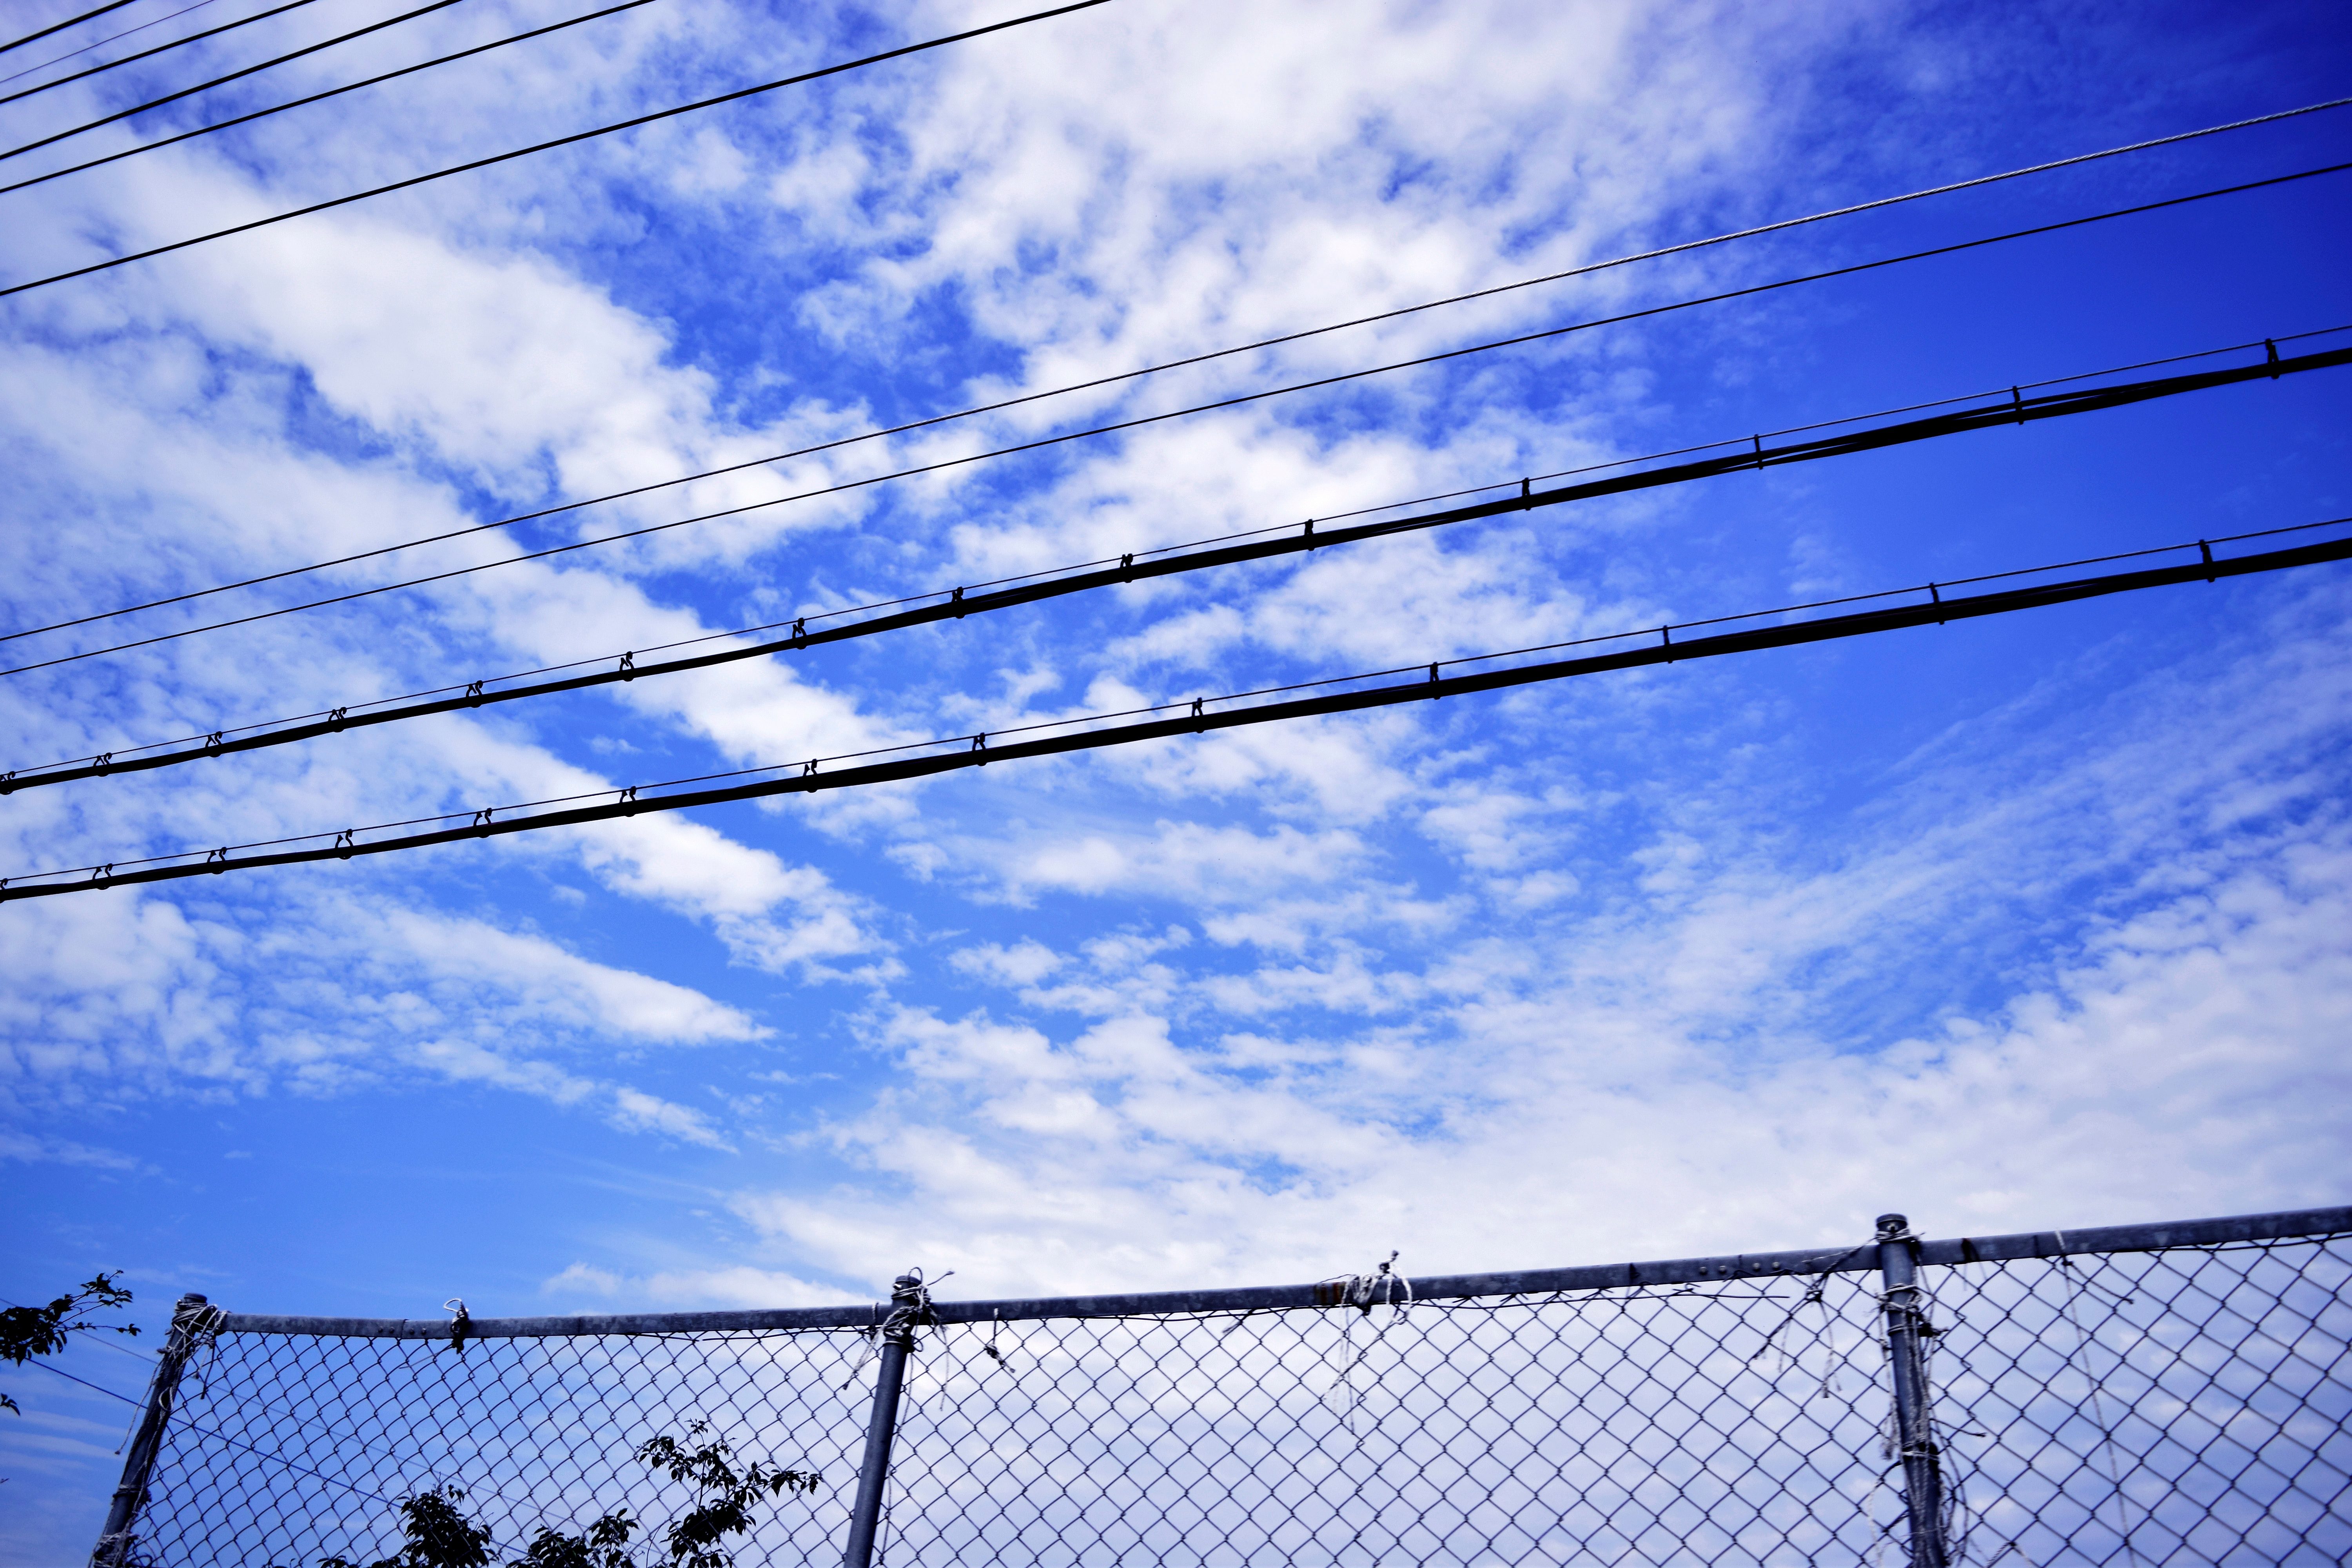
light, fence, cloud, sky, sunlight, line, reflection, mast, blue, electricity, shape, meteorological phenomenon, outdoor structure, home fencing, electrical supply, overhead power line